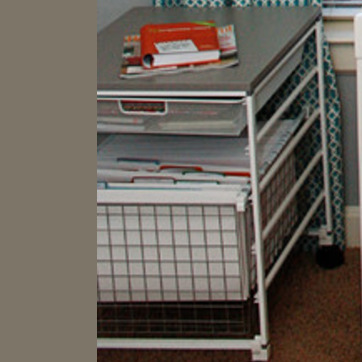
Material: paper